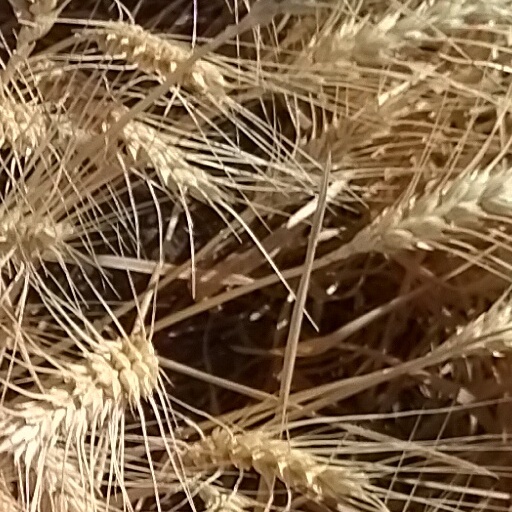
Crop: wheat